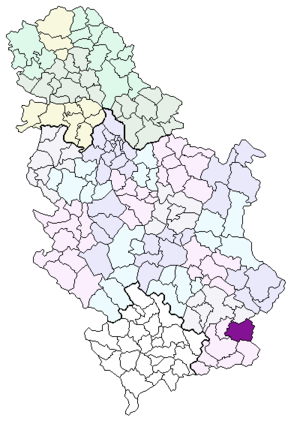
Surdulica est une ville et une municipalité de Serbie situées dans le district de Pčinja. Au recensement de 2011, la ville comptait 10 915 habitants et la municipalité dont elle est le centre 20 265.